Hubei Provincial Museum

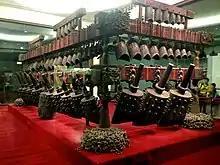

it is discovered in Suixian County, Hubei Province in 1987. It has rewritten the history of ancient music and the burial culture of the high-ranking nobles of the Chu Kingdom in ancient China. Bian Zhong of Marquis Yi of Zeng were unearthed from the tomb of Marquis Yi of Zeng. They were musical instruments used in the courts of the pre-Qin period. The bell stand is 7.48 meters long and 2.65 meters high. The complete set of bells consists of 54 pieces. It is the largest and best-preserved set of bells discovered in China to date. It represents the highest achievements of China's pre-Qin ritual and music civilization and bronze casting technology.